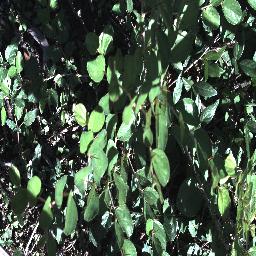
Label: chinee_apple